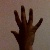
The image shows a hand gesture representing the number 5 in Indian Sign Language.